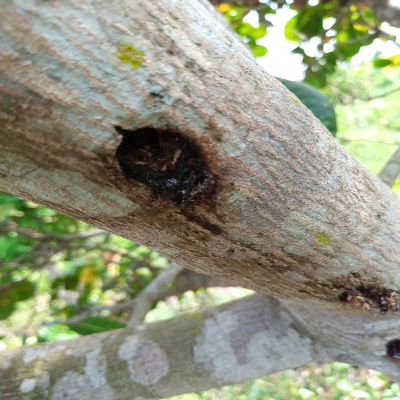
Crop: Cashew
Condition: gumosis